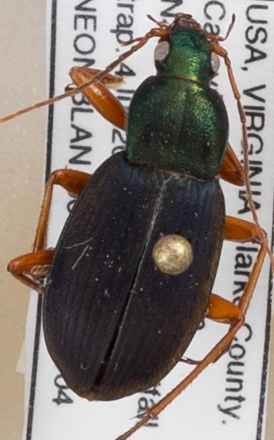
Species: Chlaenius aestivus
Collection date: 2019-06-04
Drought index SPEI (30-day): -0.9
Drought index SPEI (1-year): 2.09
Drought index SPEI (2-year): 2.09